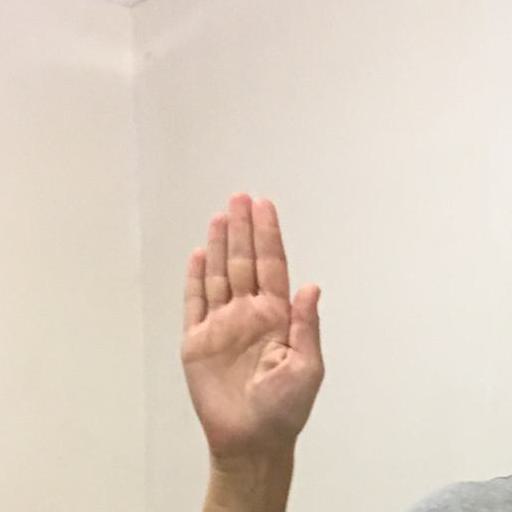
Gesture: stop